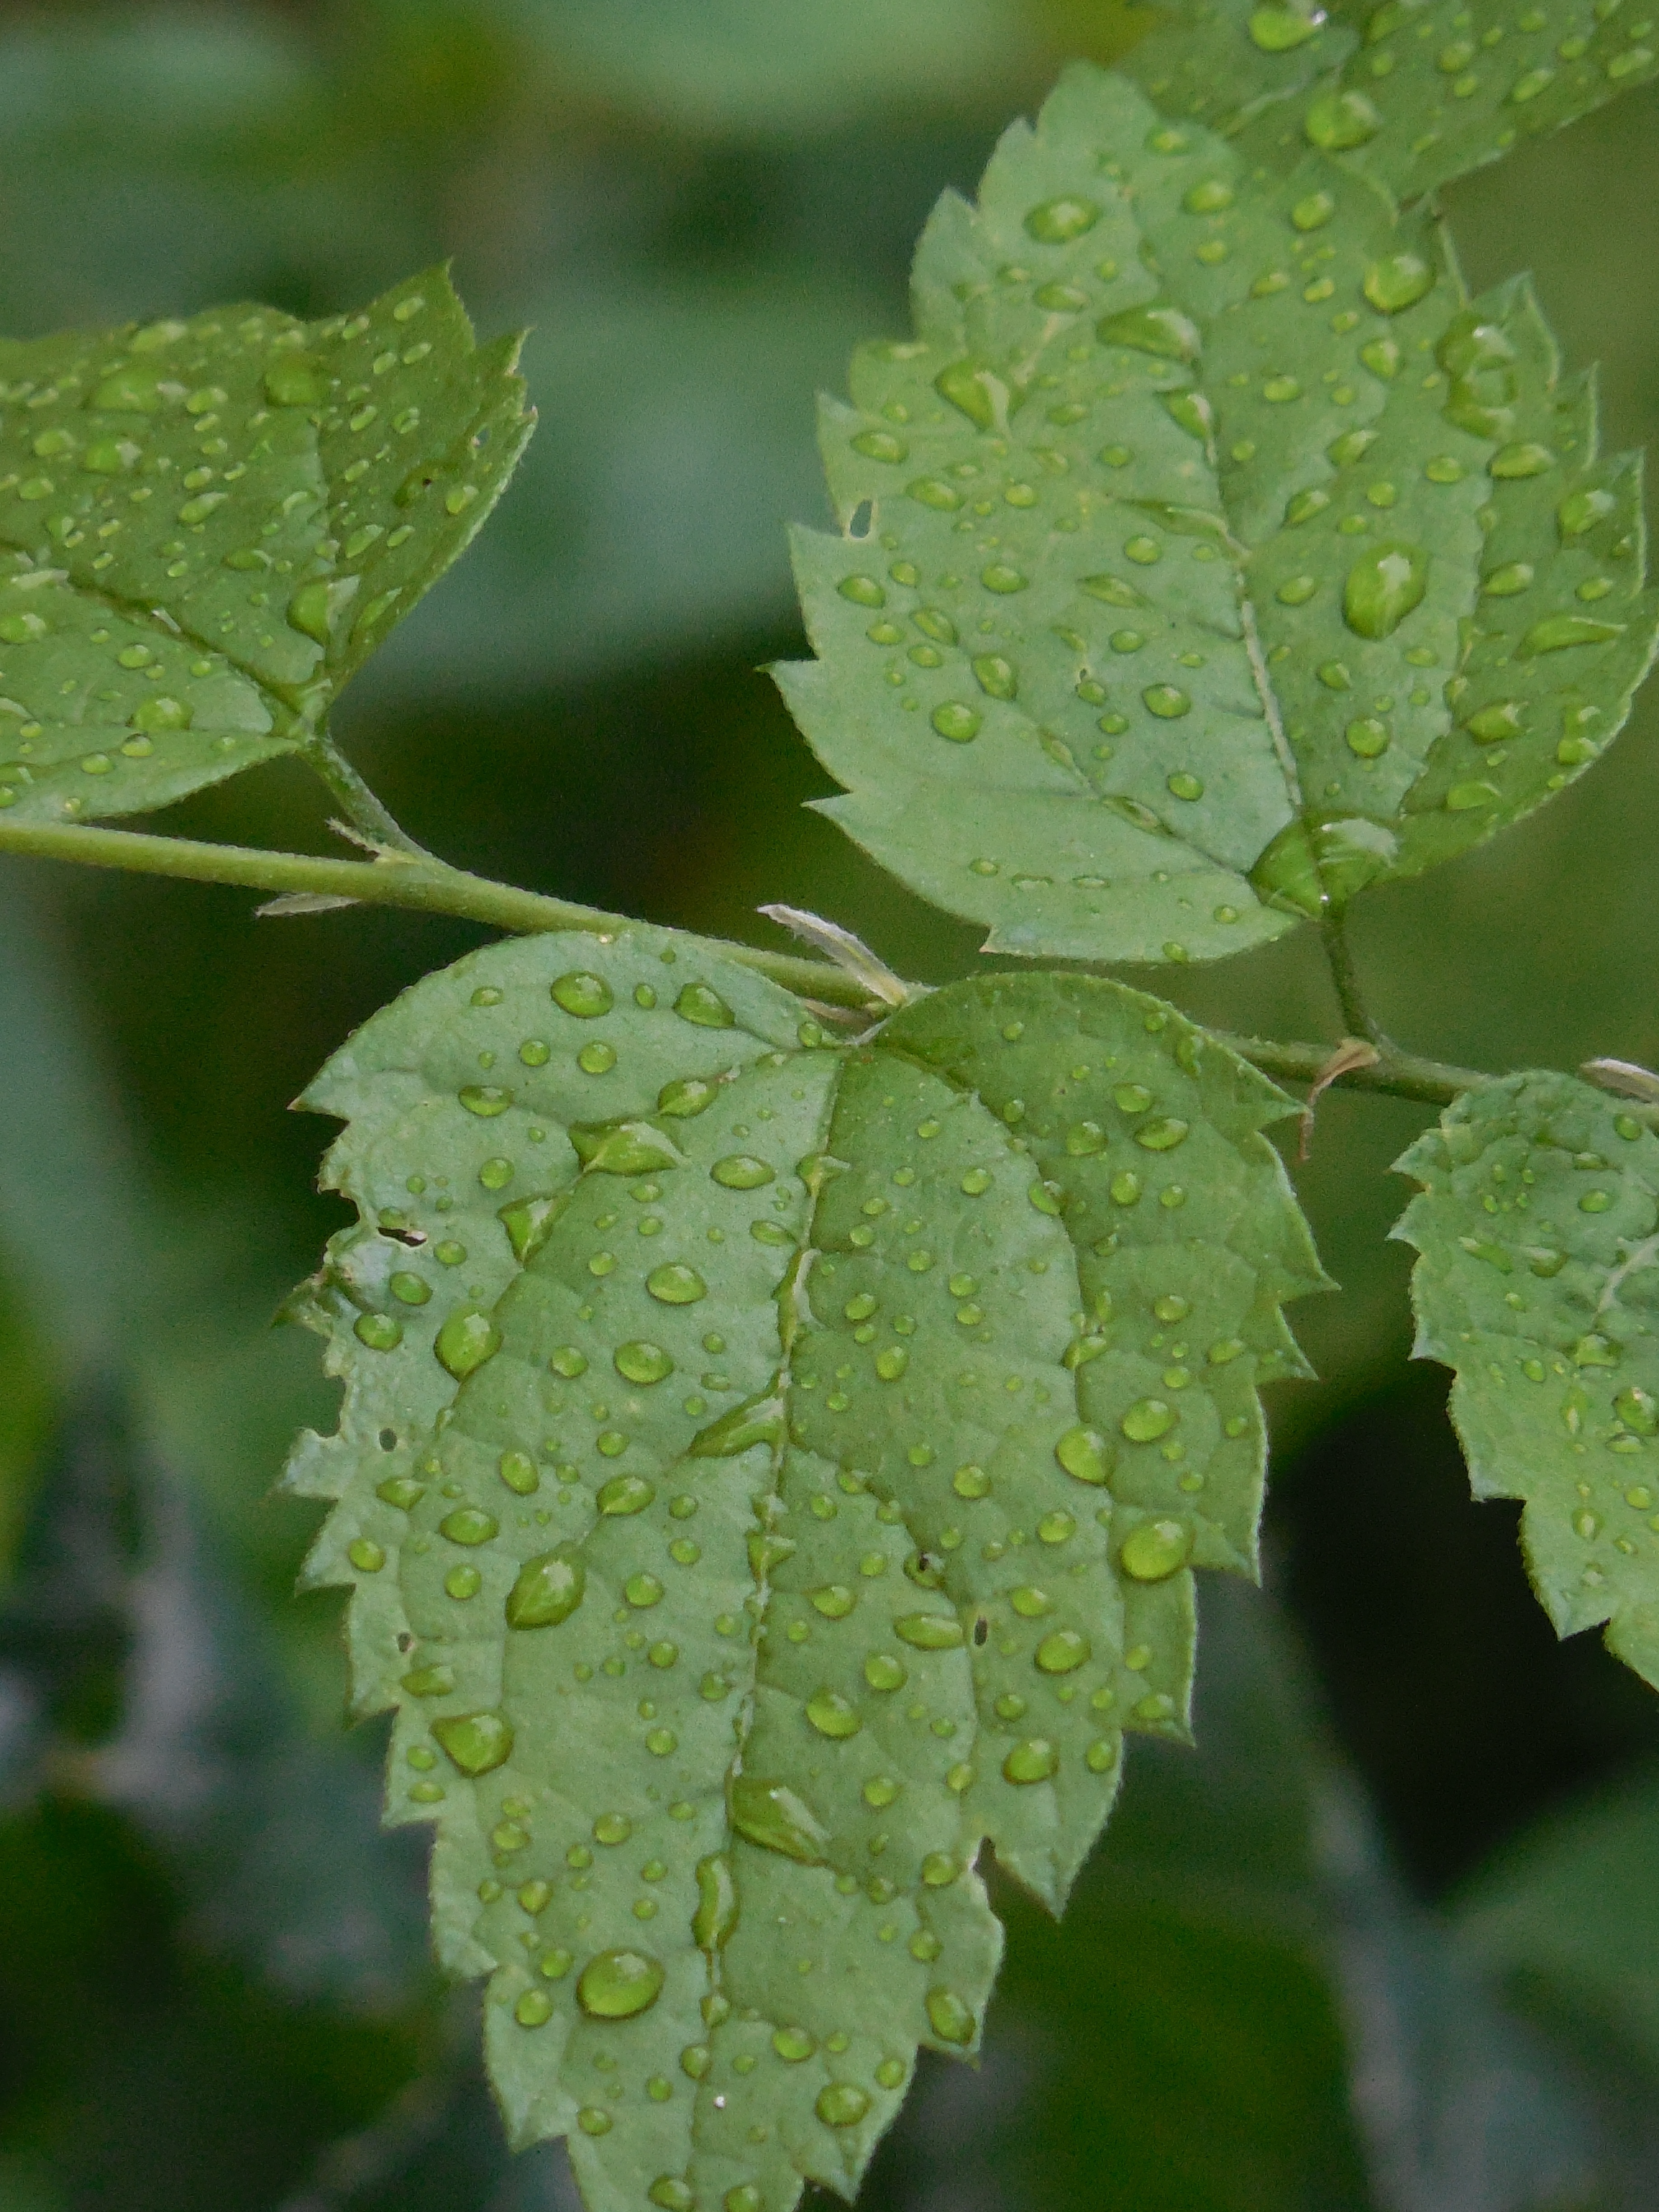
tree, water, nature, outdoor, drop, dew, plant, rain, leaf, flower, wet, green, herb, produce, natural, fresh, botany, garden, close, flora, season, life, leaves, shrub, flowering plant, annual plant, land plant